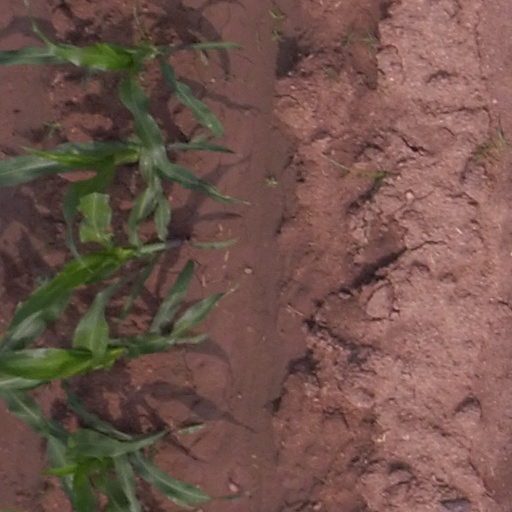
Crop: maize; corn